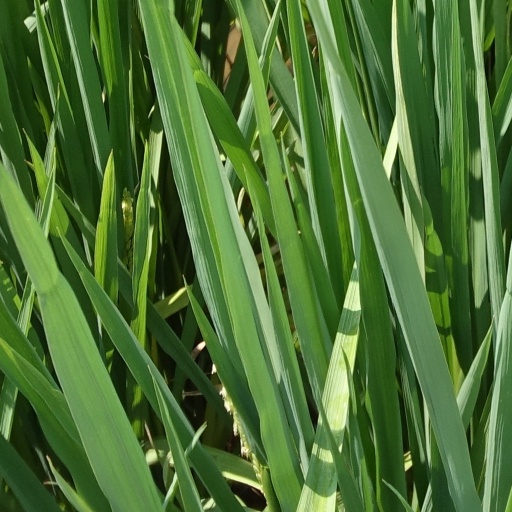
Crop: rice